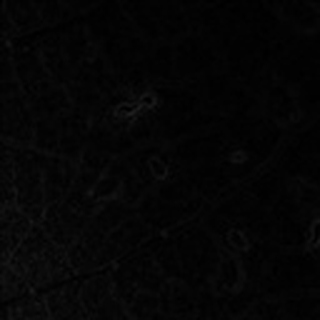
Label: cotton_aphids